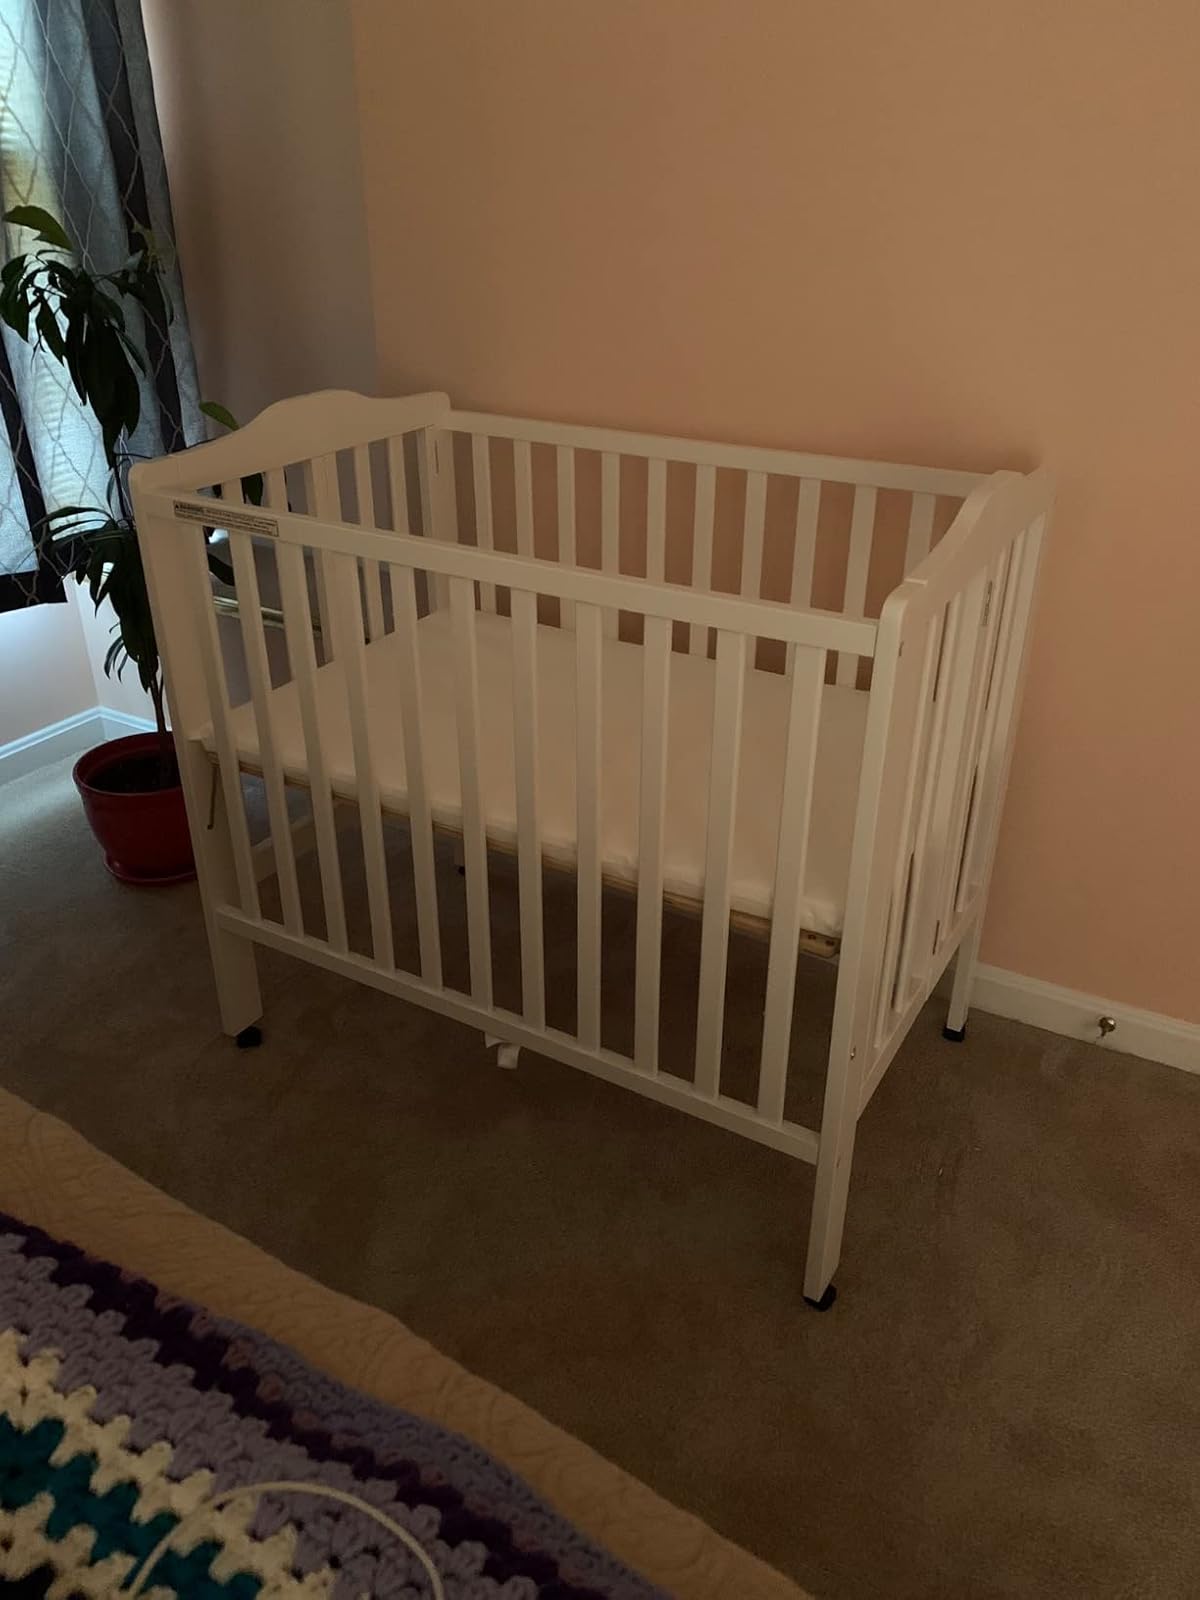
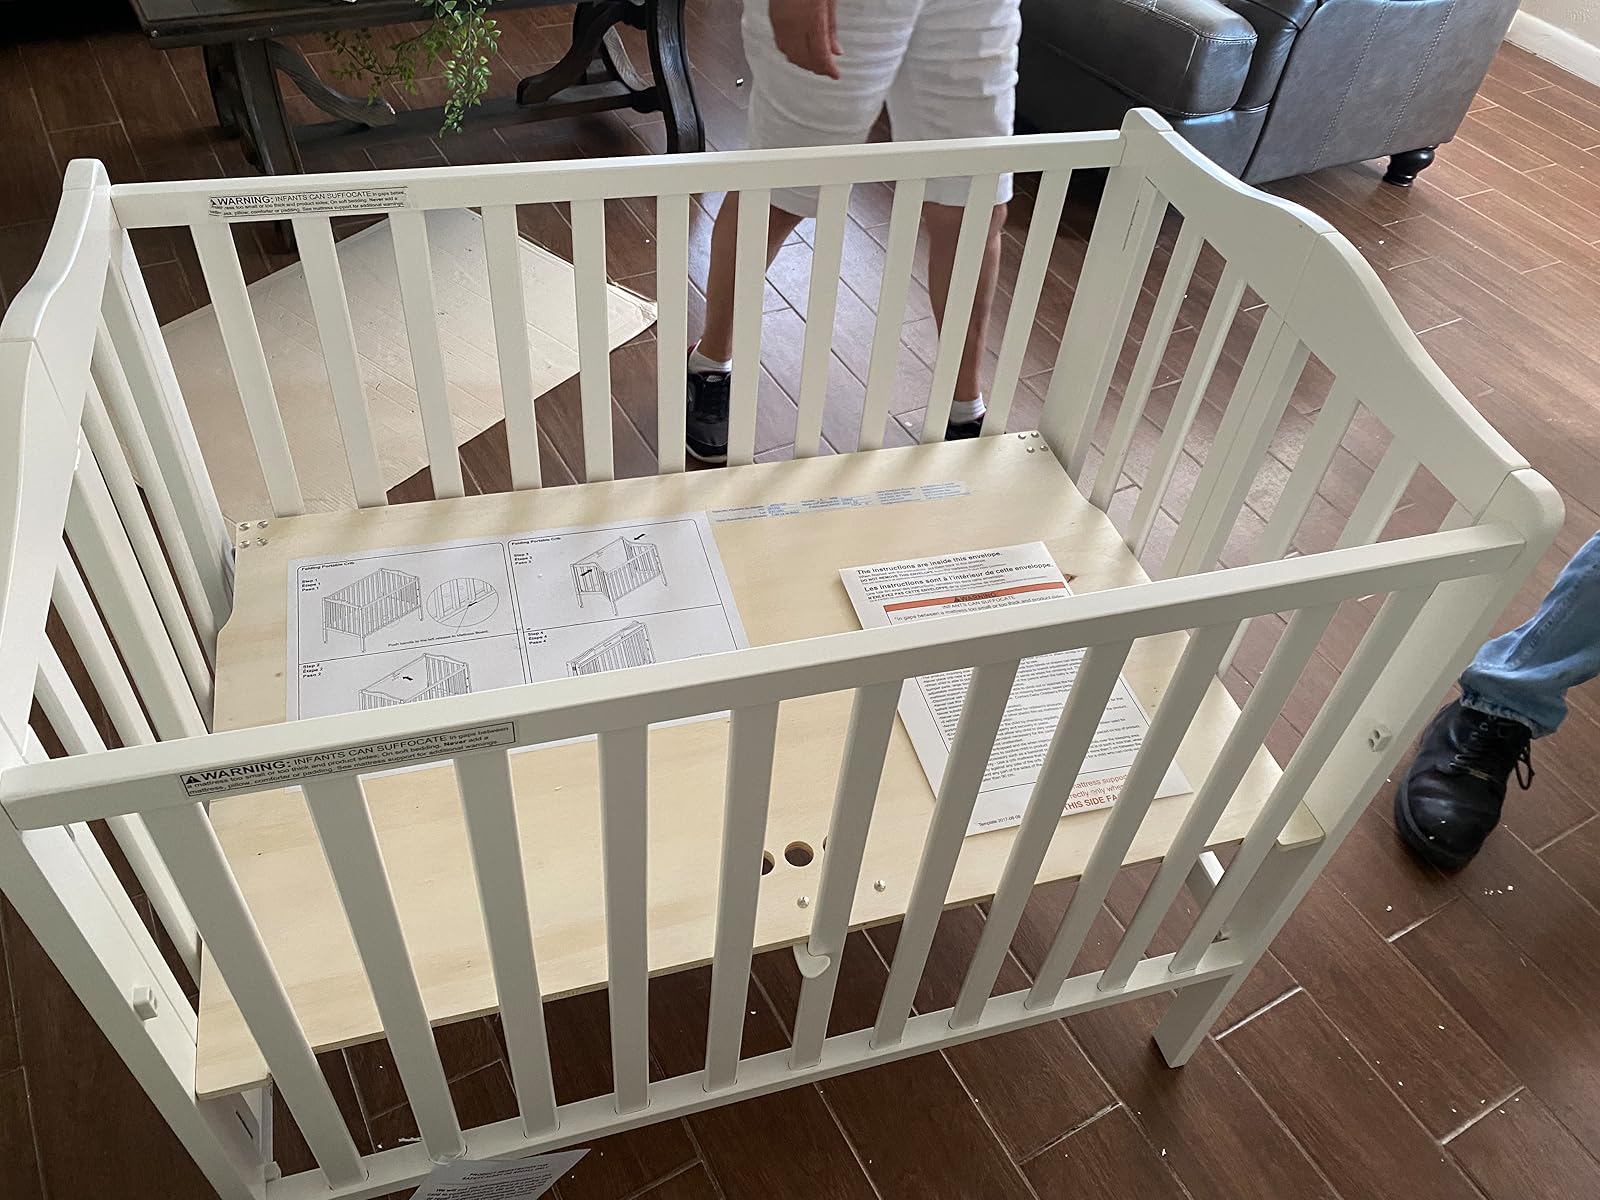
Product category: products_crib
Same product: yes